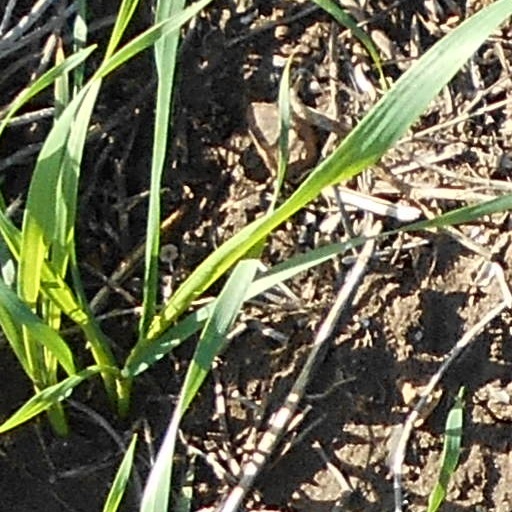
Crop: wheat